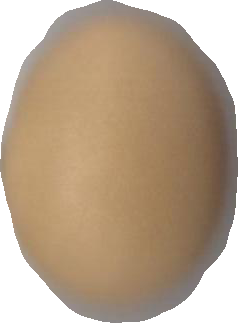
Variety: Grobogan